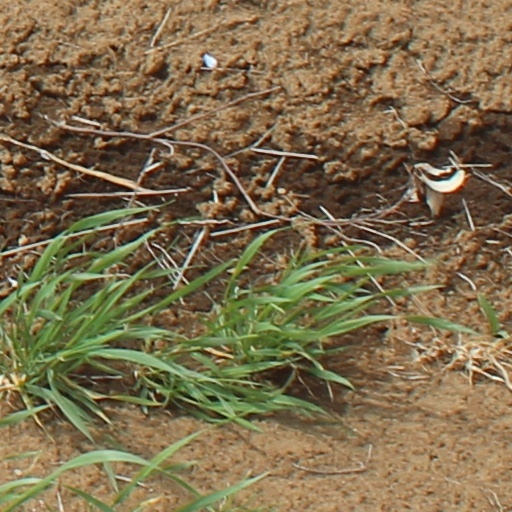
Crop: wheat